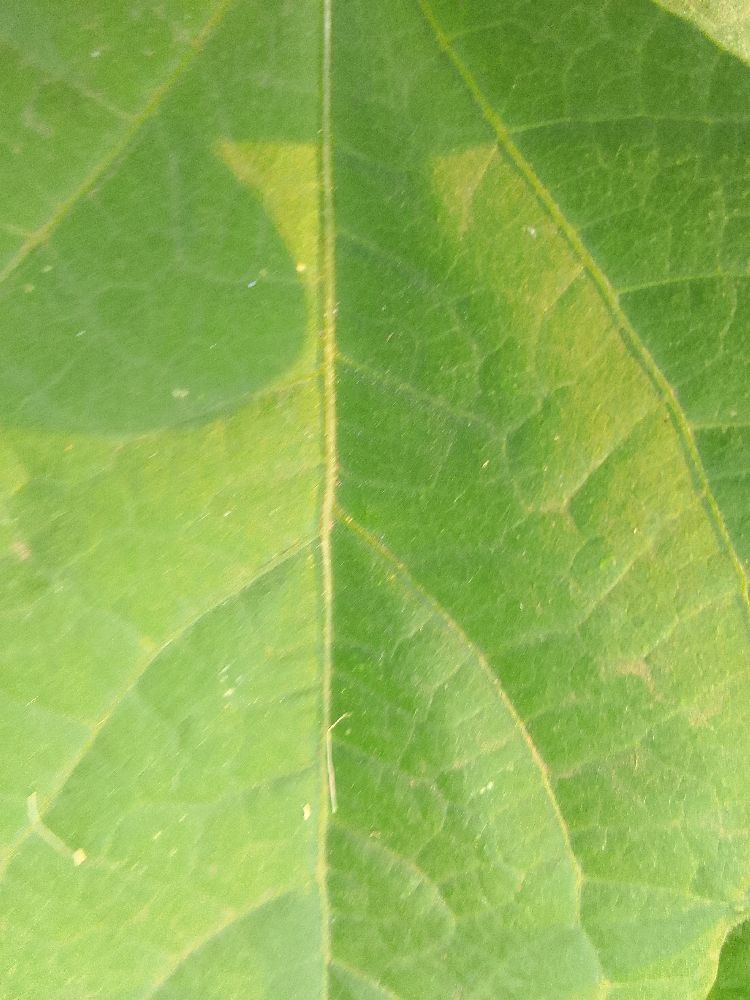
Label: healthy